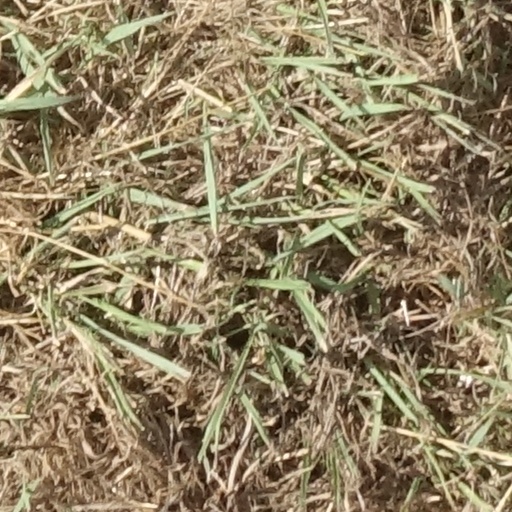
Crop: sorghum